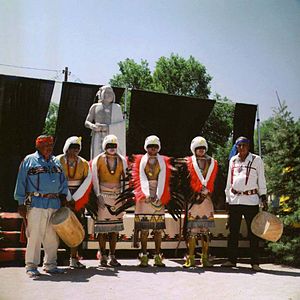
Puebloindianere / Kolonitid
Pueblo kachina dansere foran en statue af oprørshelten Popé i hans fødeby Ohkay Owingeh Pueblo, 2005
"Puebloindianere er en fællesbetegnelse for en gruppe indianske folk i det sydvestlige USA som er kendetegnet ved en tradition for majs-landbrug og faste bosættelser i ""puebloer"" med huse bygget af adobe. Deres religion inkluderer troen på omkring 400 forskellige kachinaer, åndevæsner relateret til forskellige aspekter af naturen og som repræsenteres af dansere i ceremonier, og af små rituelle dukker. De bruger også underjordiske kiva bygninger til ceremonier og politiske møder. De er organiseret i exogame klaner og klanmedlemsskab arves gennem moderen.